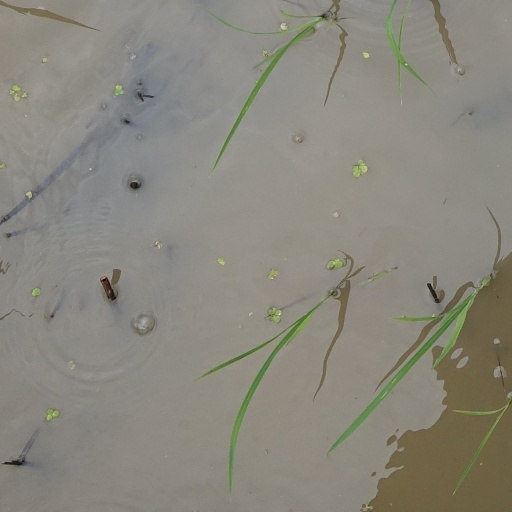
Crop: rice